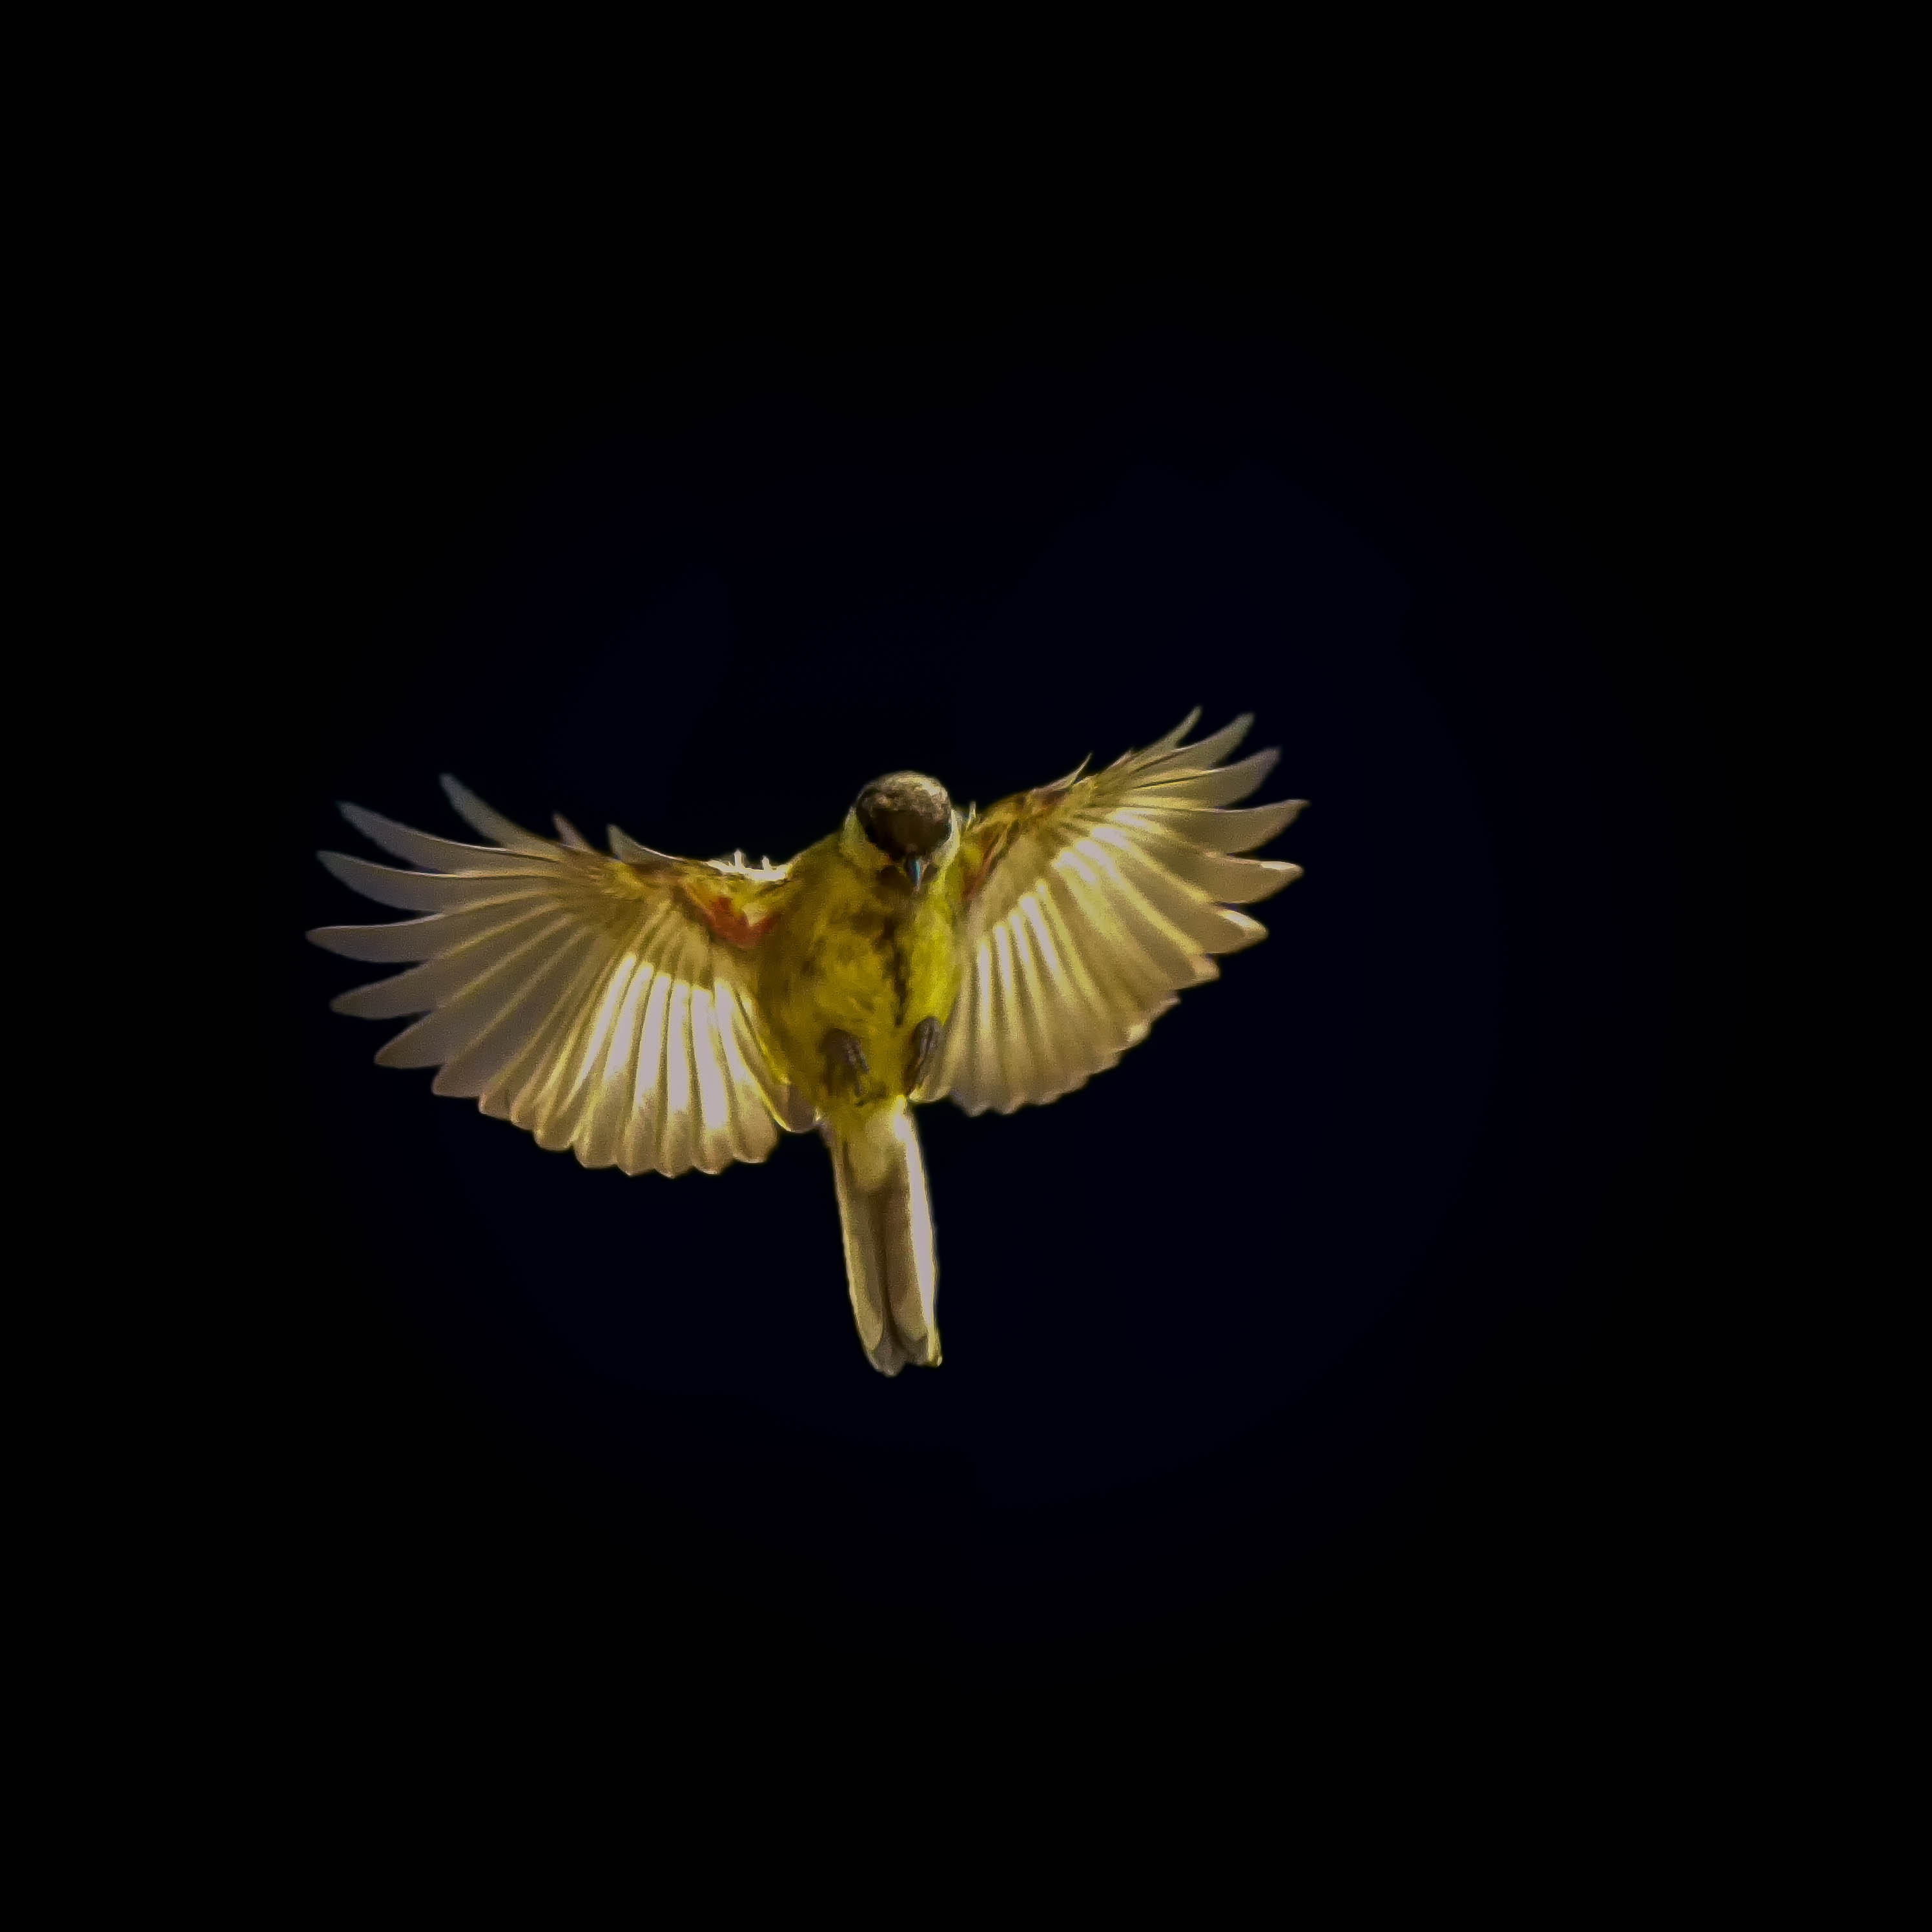
bird, wing, hummingbird, angel, vertebrate, parrot, inflight, perching bird